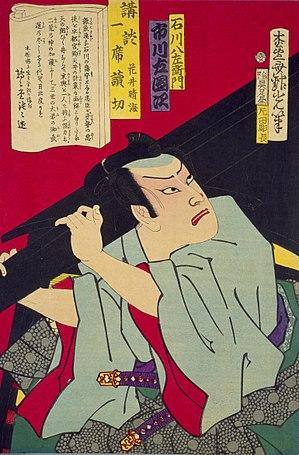
Adachi Ginkō est un artiste japonais né en 1853, actif à partir de 1870 et mort après 1908. Il est surtout connu pour ses estampes. Membre de l'école Utagawa, il produit des gravures d'une grande variété : portraits de belles femmes, d'acteurs, triptyques d'événements contemporains, paysages, illustrations de livres, caricatures. Sa série de triptyques Aperçu pictural de l'histoire du Japon est son oeuvre la plus connue.